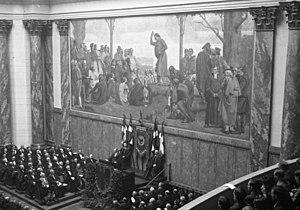
Arthur Kampf, né le 28 septembre 1864 à Aix-la-Chapelle et mort le 8 février 1950 à Castrop-Rauxel, est un peintre allemand nazi qui fut président de l'académie des arts de Berlin.